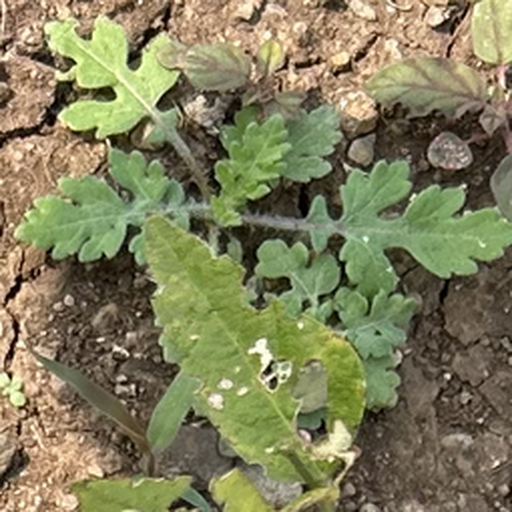
Weed species: Gajar_gavat_(Parthenium hysterophorus)